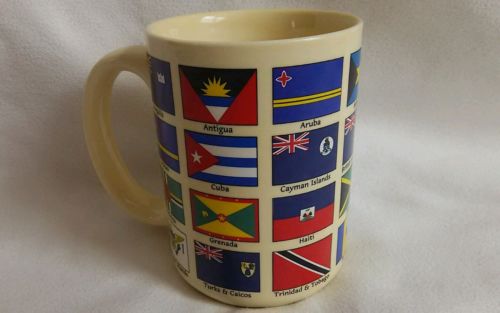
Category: mug